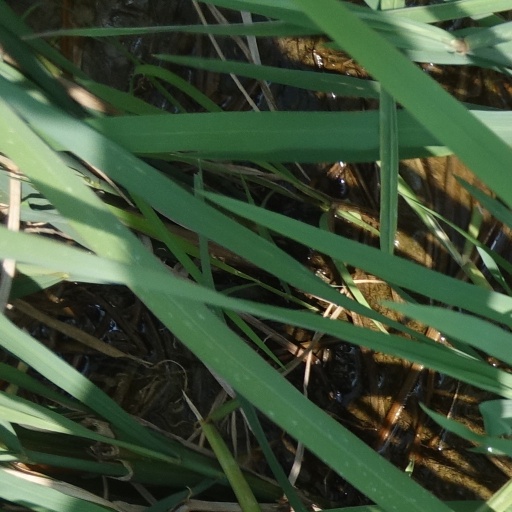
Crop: rice